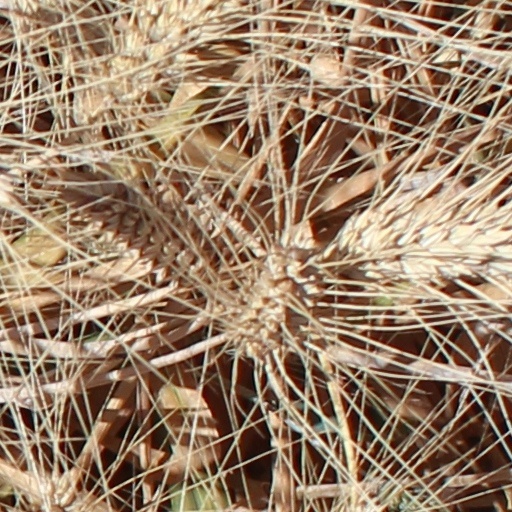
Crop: wheat